Ralston Paterson

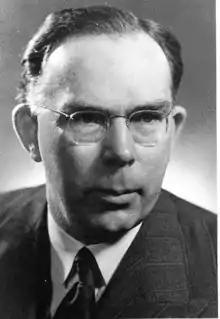
Ralston Paterson (1897–1981)

James Ralston Kennedy "RP" Paterson, (21 May 1897 – 29 August 1981) was a Scottish medical doctor and scientist specialising in oncology and radiology. Along with Herbert Parker, pioneered the development of the Paterson-Parker rules for the "Radium Dosage System", also known as the Manchester system.